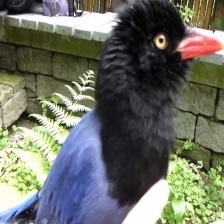
Species: TAIWAN MAGPIE
Scientific name: UROCISSA CAERULEA
ImageNet parent category: magpie